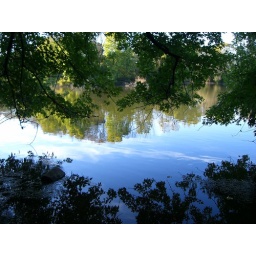
a tree and its shadow in the water (Takawitha Park, IL)